Crawford Covered Bridge

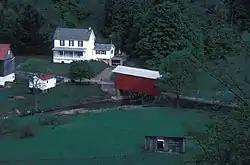

The Crawford Covered Bridge is a historic Queen post truss covered bridge in West Finley, Pennsylvania. The by bridge has high sidewalls, a roof made of sheet metal, and crosswise planking. It is open to traffic across the Robinson Fork of Wheeling Creek.